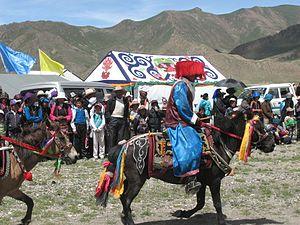
Festival tibétain. A noter les tentes aux motifs tibétains (bouddhiques) et mongols (motifs des pierre à cerf&#91
Shannan, ou Lhokha est une ville-préfecture, située dans la région autonome du Tibet en Chine. Son chef-lieu est le village de Nédong, dans le bourg-canton de Tsetang dans le district de Nêdong.
Shou est un caractère chinois représentant la longévité. Il est également utilisé comme symbole dans l'ornementation sous différentes formes, entre autres, chez les populations han et mongoles et mandchoues, coréennes et japonaises d'Extrême-orient. Les Yugurs, population d'origine turque, ayant pour une part intégré des langues mongoles et chinoise, utilisent également le symbole associé sur leurs bijoux.